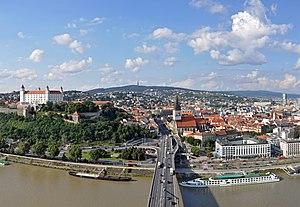
Bratislava (Slovaquie)
La Slovaquie, en forme longue la République slovaque, en slovaque : Slovensko et Slovenská republika, est un pays situé en Europe centrale, au cœur de l'Europe continentale et à l'est de l'Union européenne, dont elle est membre depuis 2004. Ses pays frontaliers sont la Pologne au nord, l'Ukraine à l'est, la Hongrie au sud, l'Autriche à l'ouest et la Tchéquie à l'ouest-nord-ouest. Du 28 octobre 1918 au 21 mars 1939, puis du 4 avril 1945 au 31 décembre 1992, elle a fait partie de la Tchécoslovaquie.
Bratislava est la capitale de la Slovaquie indépendante depuis 1993, située dans le sud-ouest du pays, à proximité des frontières avec l'Autriche, la Hongrie et la Tchéquie d'une part et de la capitale autrichienne, Vienne, d'autre part.